One Got Fat

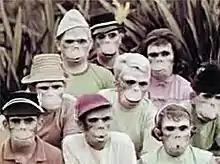
The Kids

One Got Fat is a 1963 American short film about bicycle safety. It is written and directed by "The Cowboys" author Dale Jennings and narrated by "F-Troop" and "Fractured Fairy Tales" star Edward Everett Horton.